Alfred Toye

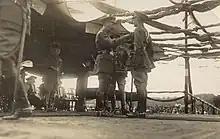
Captain Alfred Maurice Toye (right) receiving his Victoria Cross from King George V in 1918.

Brigadier Alfred Maurice Toye (15 April 1897, Aldershot – 6 September 1955, Tiverton, Devon) was an English recipient of the Victoria Cross, the highest and most prestigious award for gallantry in the face of the enemy that can be awarded to British and Commonwealth forces.